Ethnic groups in Burundi

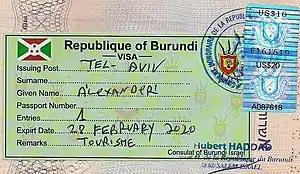
Burundi's visa entry stamp

While the decades of horrifying violence have led to a general sense of fatigue in Burundi combined with the efforts of the Arusha Agreement to unite ethnicities in the country, ethnic divides are still visible on a societal, everyday level. Intermarriage between ethnic groups is uncommon and even in cases of it, children are usually required to identify with one group or the other. Additionally, the groups still view each other as different and this sometimes leads to skepticism and historical memory.